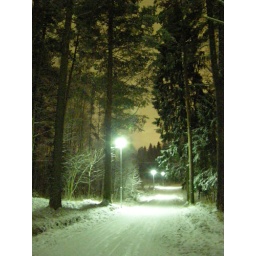
the woods are lovely under a yellow sky